Mario Party 4

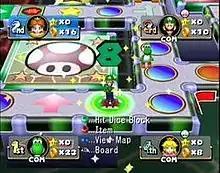
Characters must hit a dice block to move forward on the board; the mushroom represents an Item Shop.

"Mario Party 4" is a puzzle and party video game based on an interactive board game played by four characters from the "Mario" franchise. The game features eight playable characters in total, Mario, Princess Peach, Luigi, Donkey Kong, Princess Daisy, Yoshi, Wario, and Waluigi. In the game, which features six game boards, players roll a dice and walk on squares which either add or subtract player's coins or randomly trigger one of the 50 minigames. The goal of the game is to collect the most coins and stars; stars can be acquired when a player reaches a square with a star on it, or by either winning the most minigames, most coins, or landing on the most "Happening Spaces" squares. A minigame is played at the end of each round. There are two types of mushrooms that the player can acquire: a mega mushroom, which gives the player an extra dice, increases the player's size, and the ability to steal 10 coins from another player, and a mini mushroom, which shrinks the player and limits the dice to first five numbers, but allows the player to go through pipes, which allow the player to access shortcuts on the board. Items that can additionally be bought from a store include pipes, a genie lamp, which teleports the player to a star on the board, and the Boo's crystal ball, which allows the player to steal another player's star. The length of a single game can vary; it can last between 10 and 50 turns.